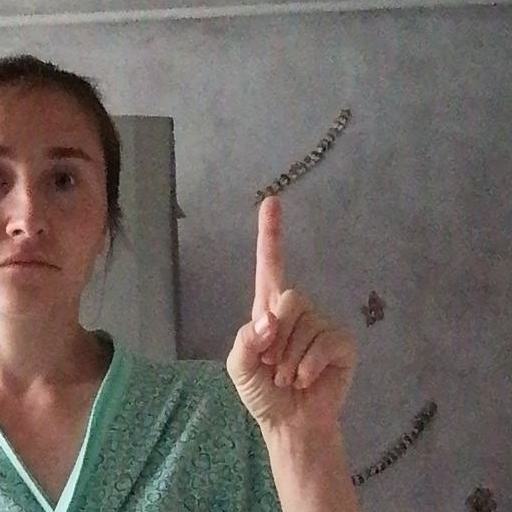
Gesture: one